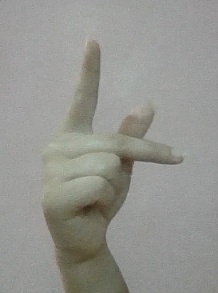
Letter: dha